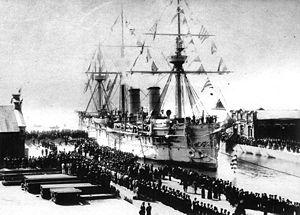
Le Dmitri Donskoï est l'un des premiers croiseurs cuirassés conçu pour la haute mer, il est construit pour la Marine impériale de Russie.